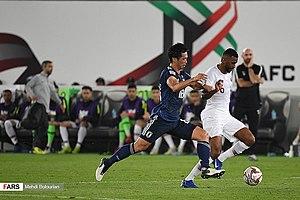
Tsukasa Shiotani est un footballeur japonais né le 5 décembre 1988 à Tokushima. Il évolue au poste de défenseur.